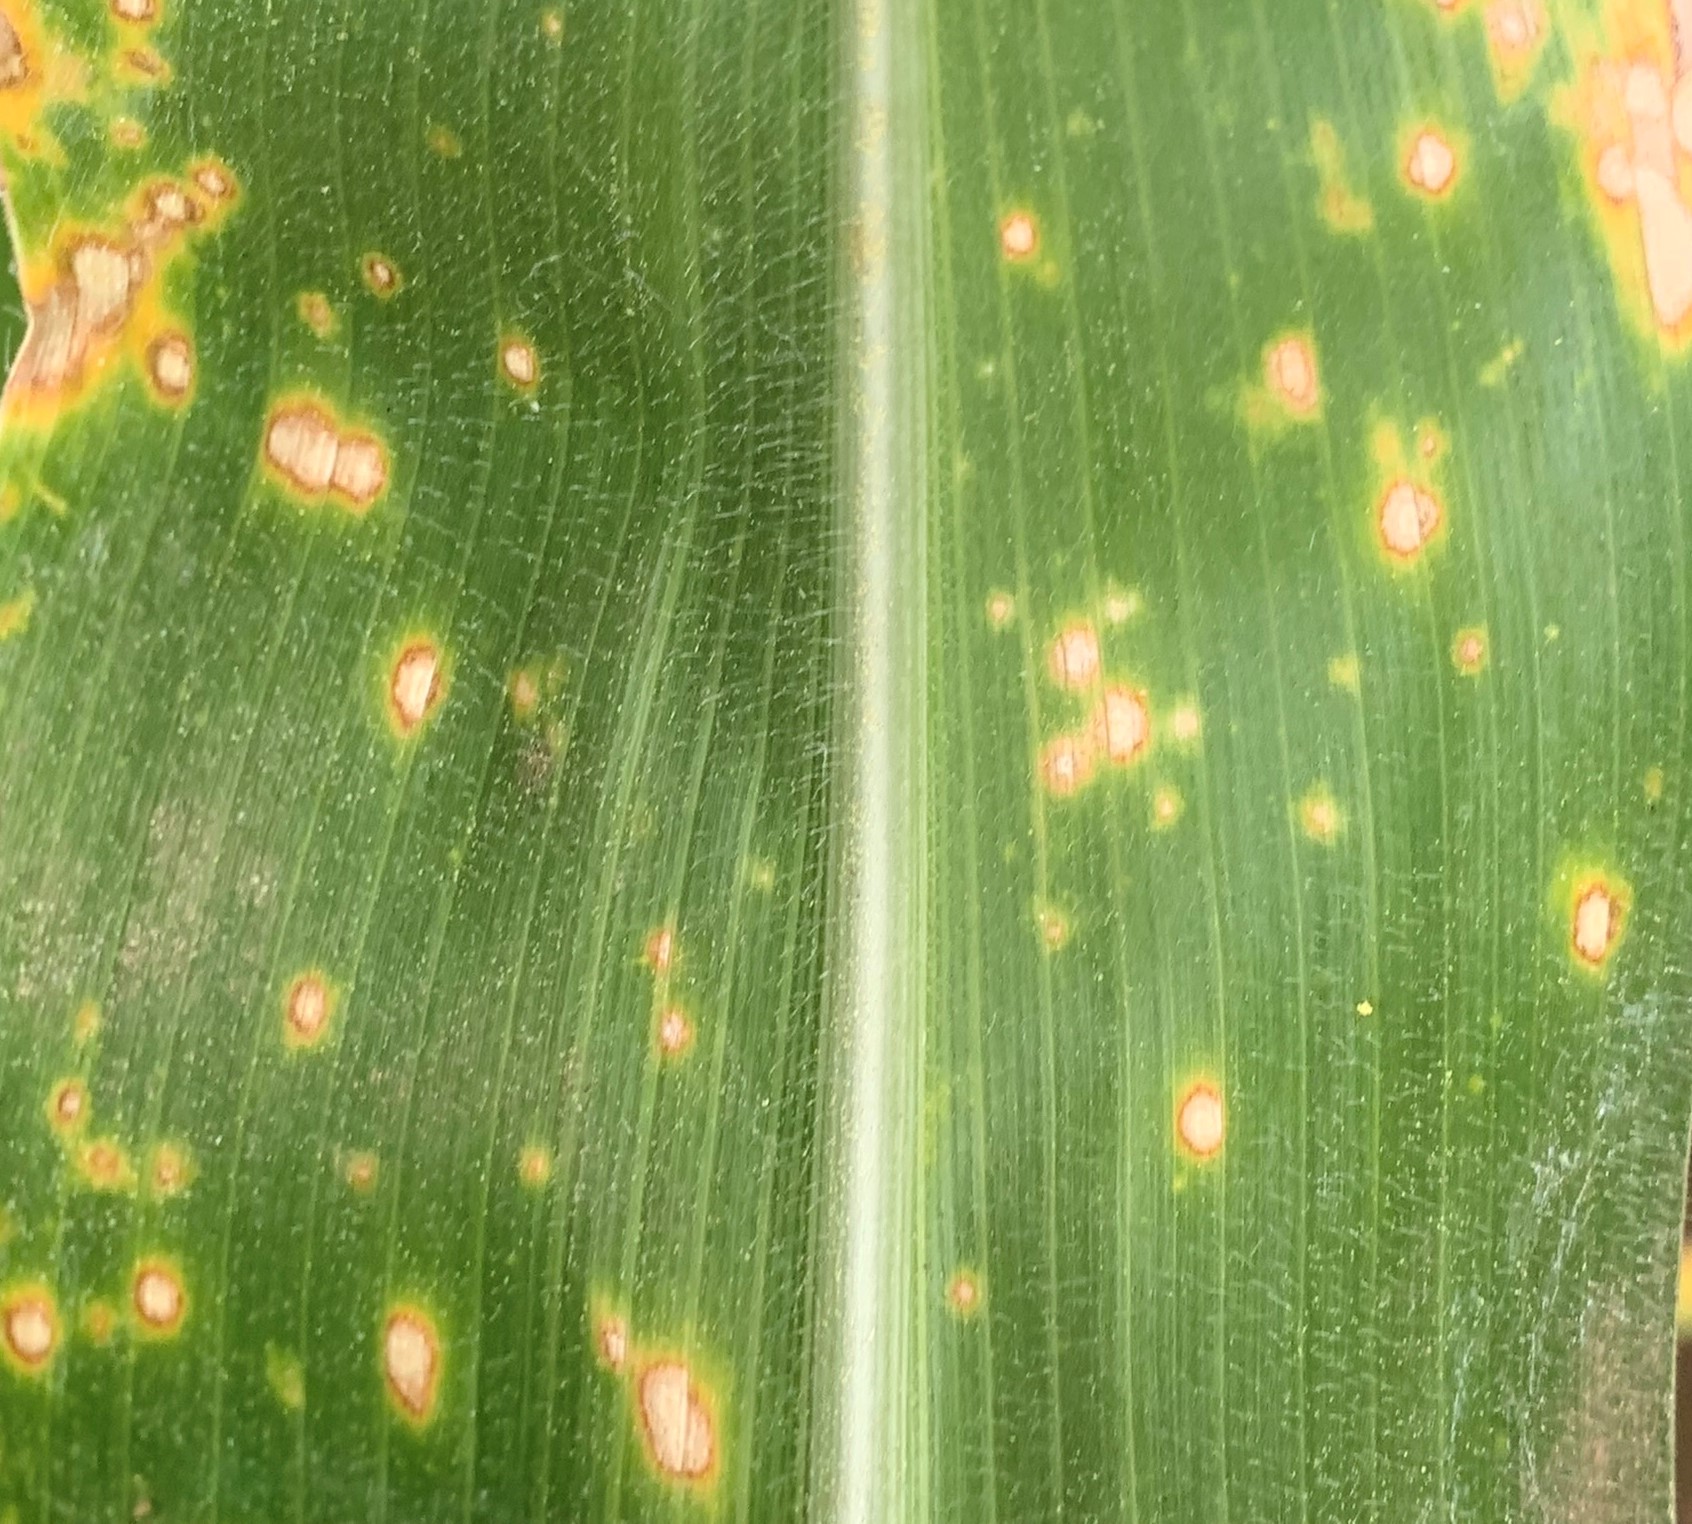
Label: MLN